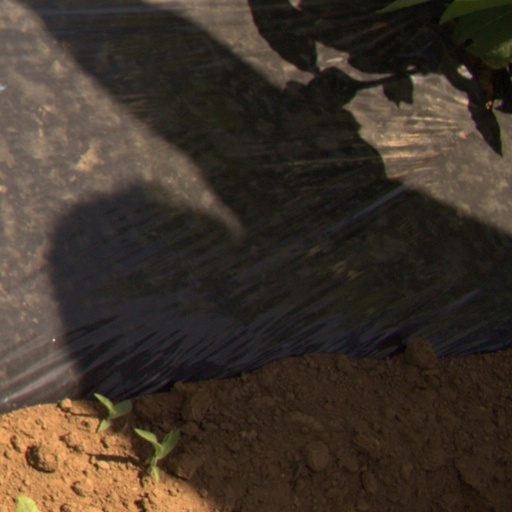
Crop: Jerusalem artichoke